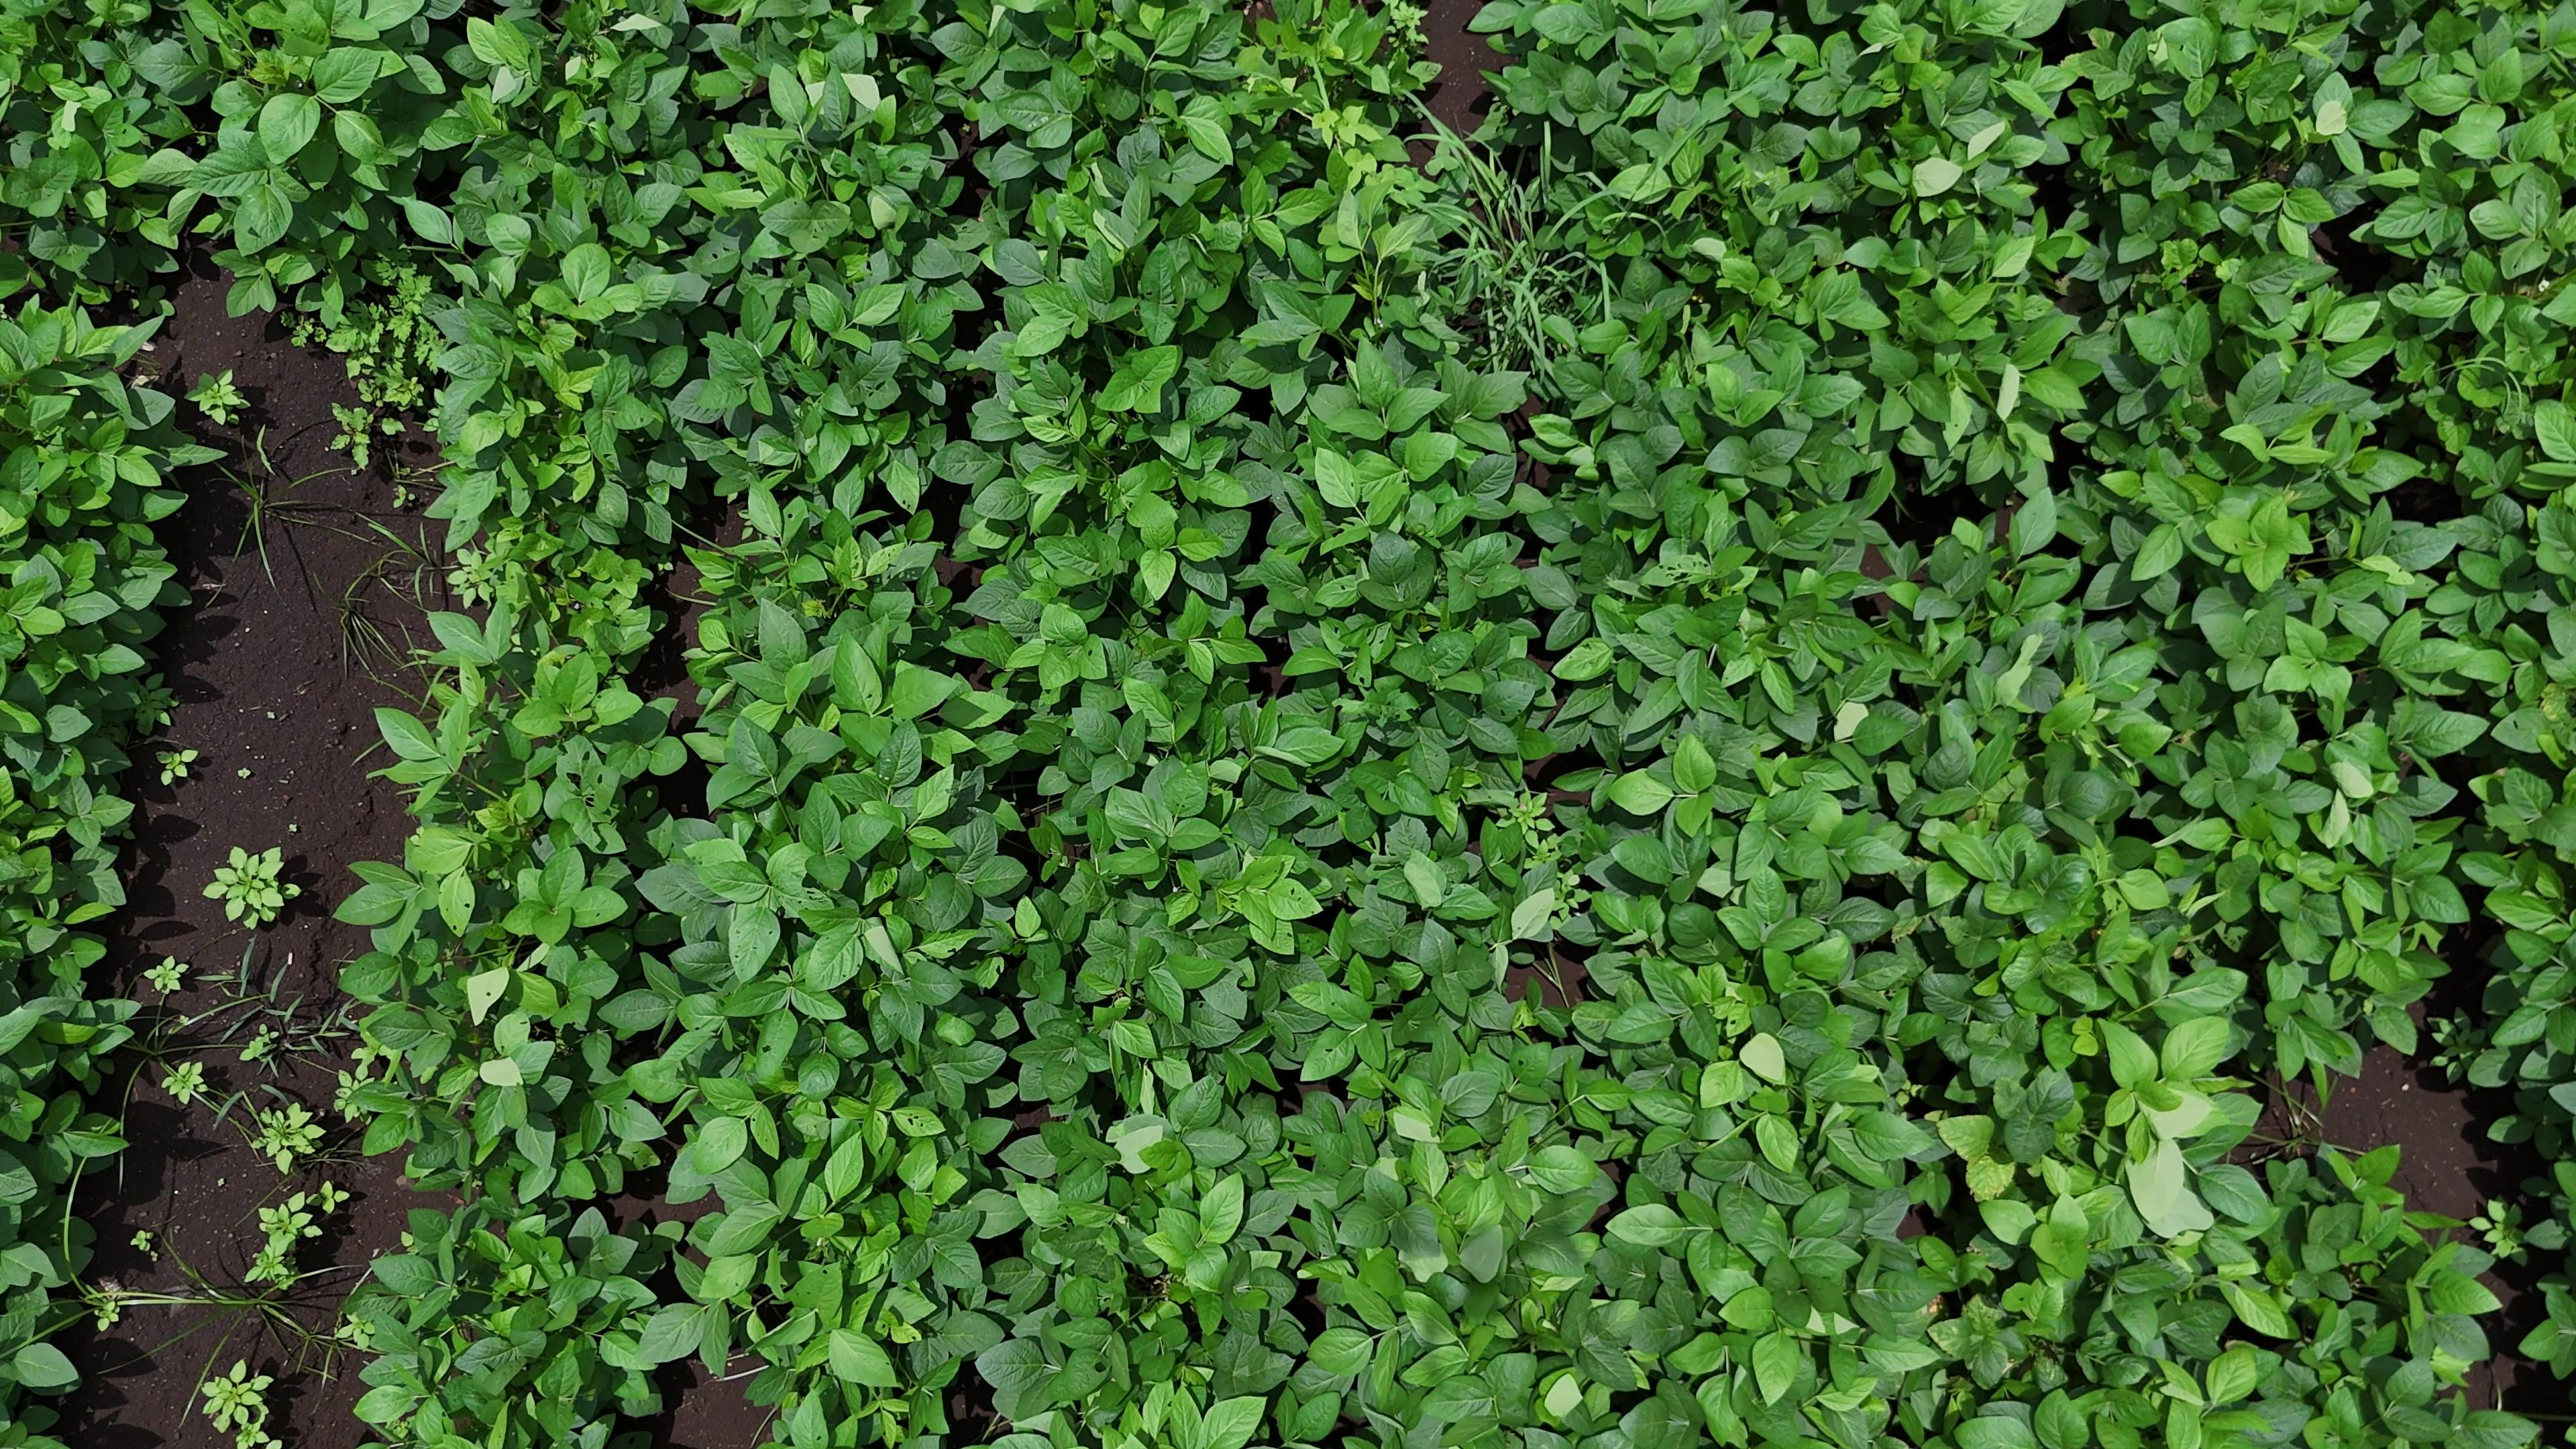
Label: Healthy